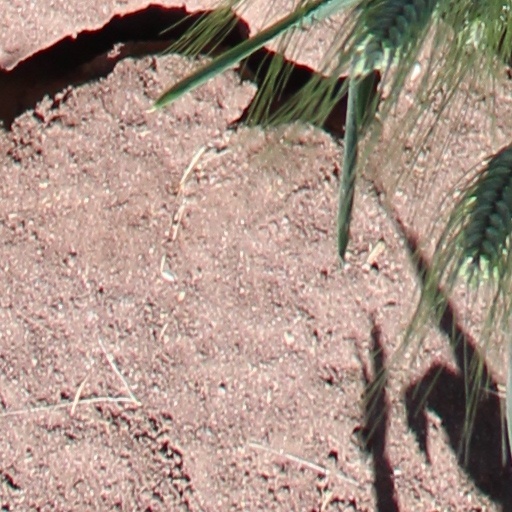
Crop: wheat